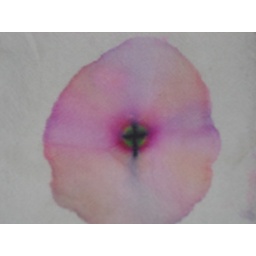
Small black cross dime size few colors around